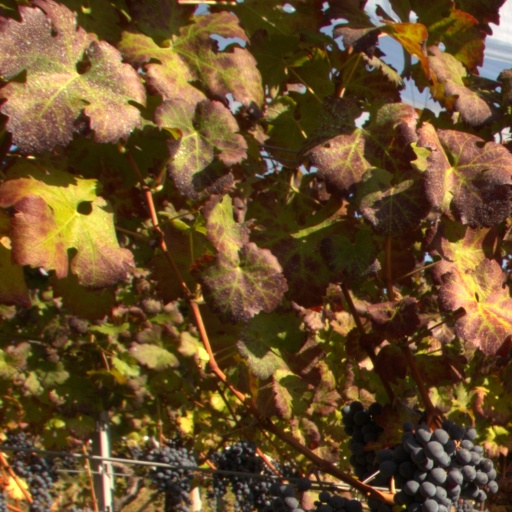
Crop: grape